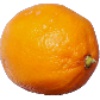
Label: lemon_meyer